Fort Belvedere, Surrey

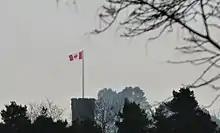
Fort Belvedere's tower flying the Canadian flag in January 2014.

The relationship between Edward and Wallis Simpson blossomed at Fort Belvedere; the couple spent their first weekend at the fort at the end of January 1932, and by early 1935 two rooms had been combined at the fort for her use. Notable interior decorators to work on the fort under Edward included Sybil Colefax, Lady Mendl, Maison Jansen, and Herman Schrijver. Edward and Wallis entertained most weekends at the house; guests present included 'courtiers and diplomats, American men of affairs and English Society, garnished with a sprinkling of statesmen, soldiers and sailors'. Giles Gilbert Scott added a guest wing to the fort after Edward's accession as king in 1936. In 1936 Wallis moved permanently to the fort after receiving threatening anonymous letters, and left Fort Belvedere for the final time on 3 December 1936, a week before Edward's abdication.